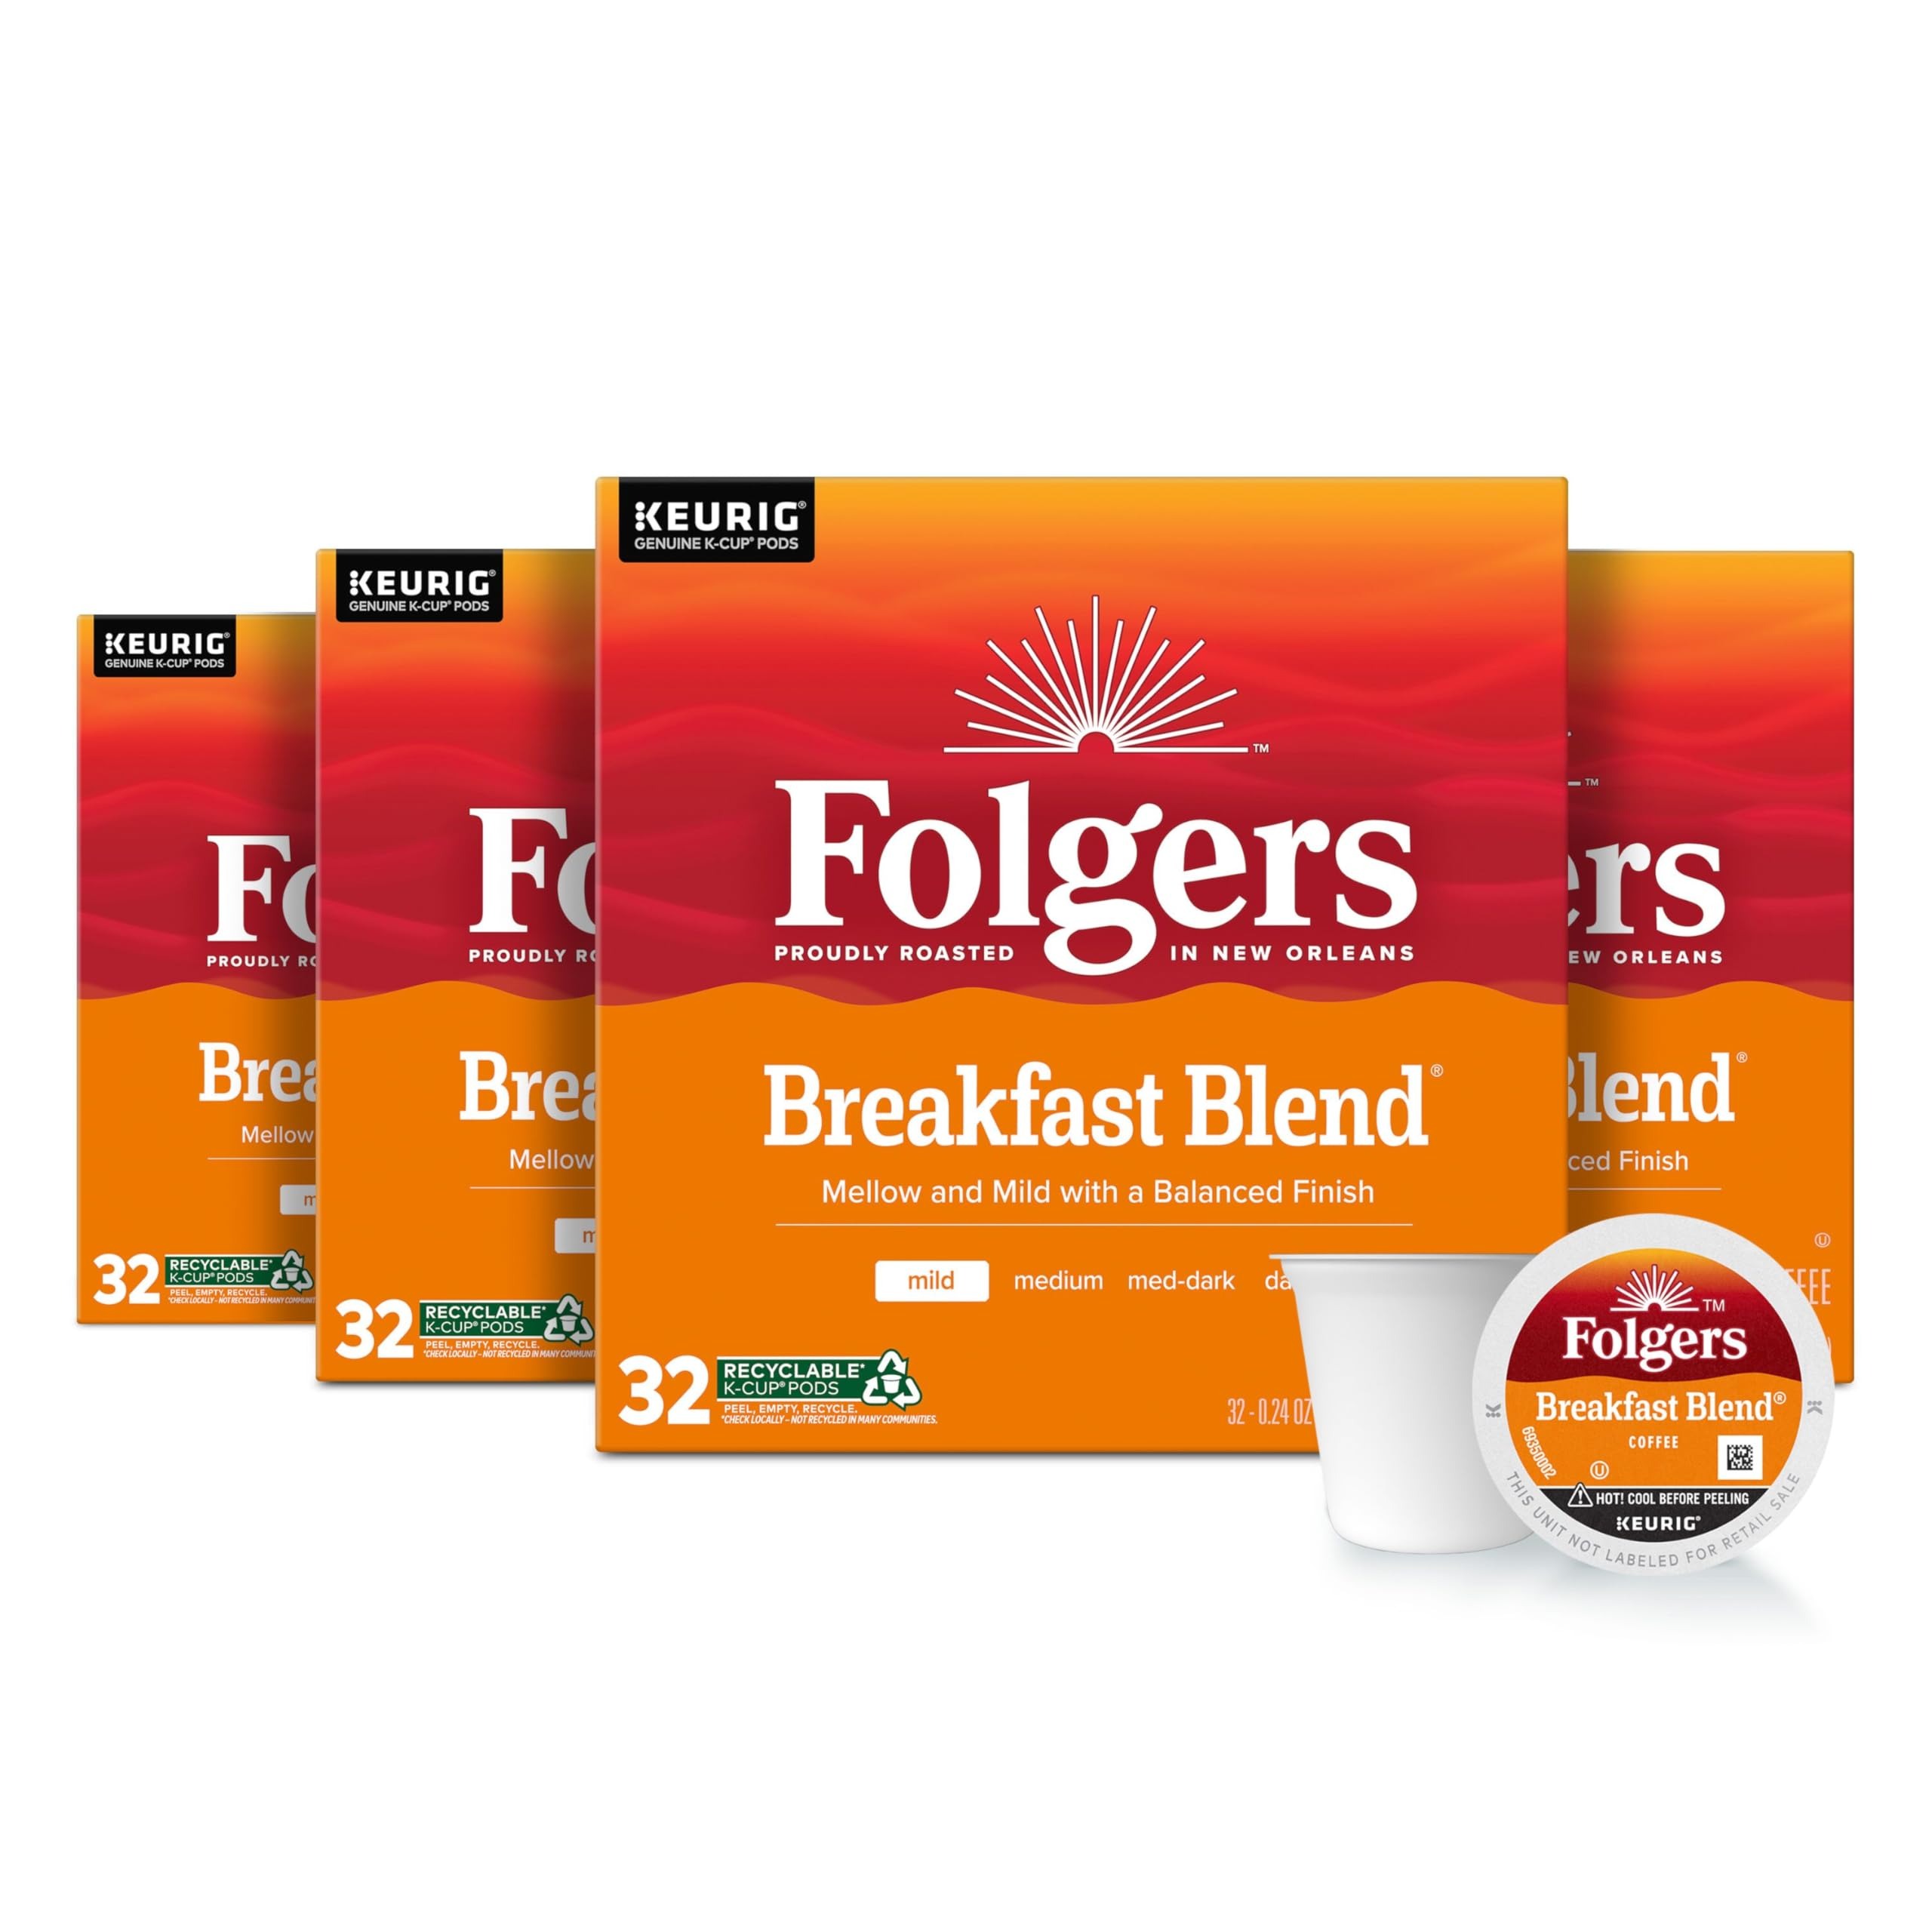
Item Name: Folgers Breakfast Blend Mild Roast Coffee, 128 Keurig K-Cup Pods
Bullet Point 1: Contains four (4) thirty-two (32) count boxes of Folgers Breakfast Blend Keurig K-Cup Pods (128 K-Cups total)
Bullet Point 2: Mild roast coffee with a blend of smooth and mellow flavors
Bullet Point 3: Carefully crafted by our experienced Roast Masters
Bullet Point 4: Genuine K-Cup coffee pods designed for Keurig coffee makers
Bullet Point 5: Brews with the touch of a button
Value: 128.0
Unit: Count

Price: 34.505